Miju Mishmi tribe

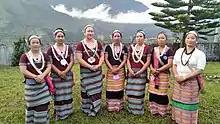
Miju Mishmi women from Anjaw district in their traditional attire

In Northeastern India, the Miju Mishmi, also known as Kaman or Kammaan, are one of the three tribes of the Mishmi people of Tibet and Arunachal Pradesh. Members of this tribe are located in Anjaw and Lohit district. They live between the Lohit and the Kambang rivers in the foothills and in the Mishmi Hills on both sides of the Lohit River right up to the frontiers to Rima river. There are around 30,000 of them in Arunachal Pradesh. The Miju clans claim to have come from the Kachin country of Burma. They speak languages of the Midzu branch of Tibeto-Burman.